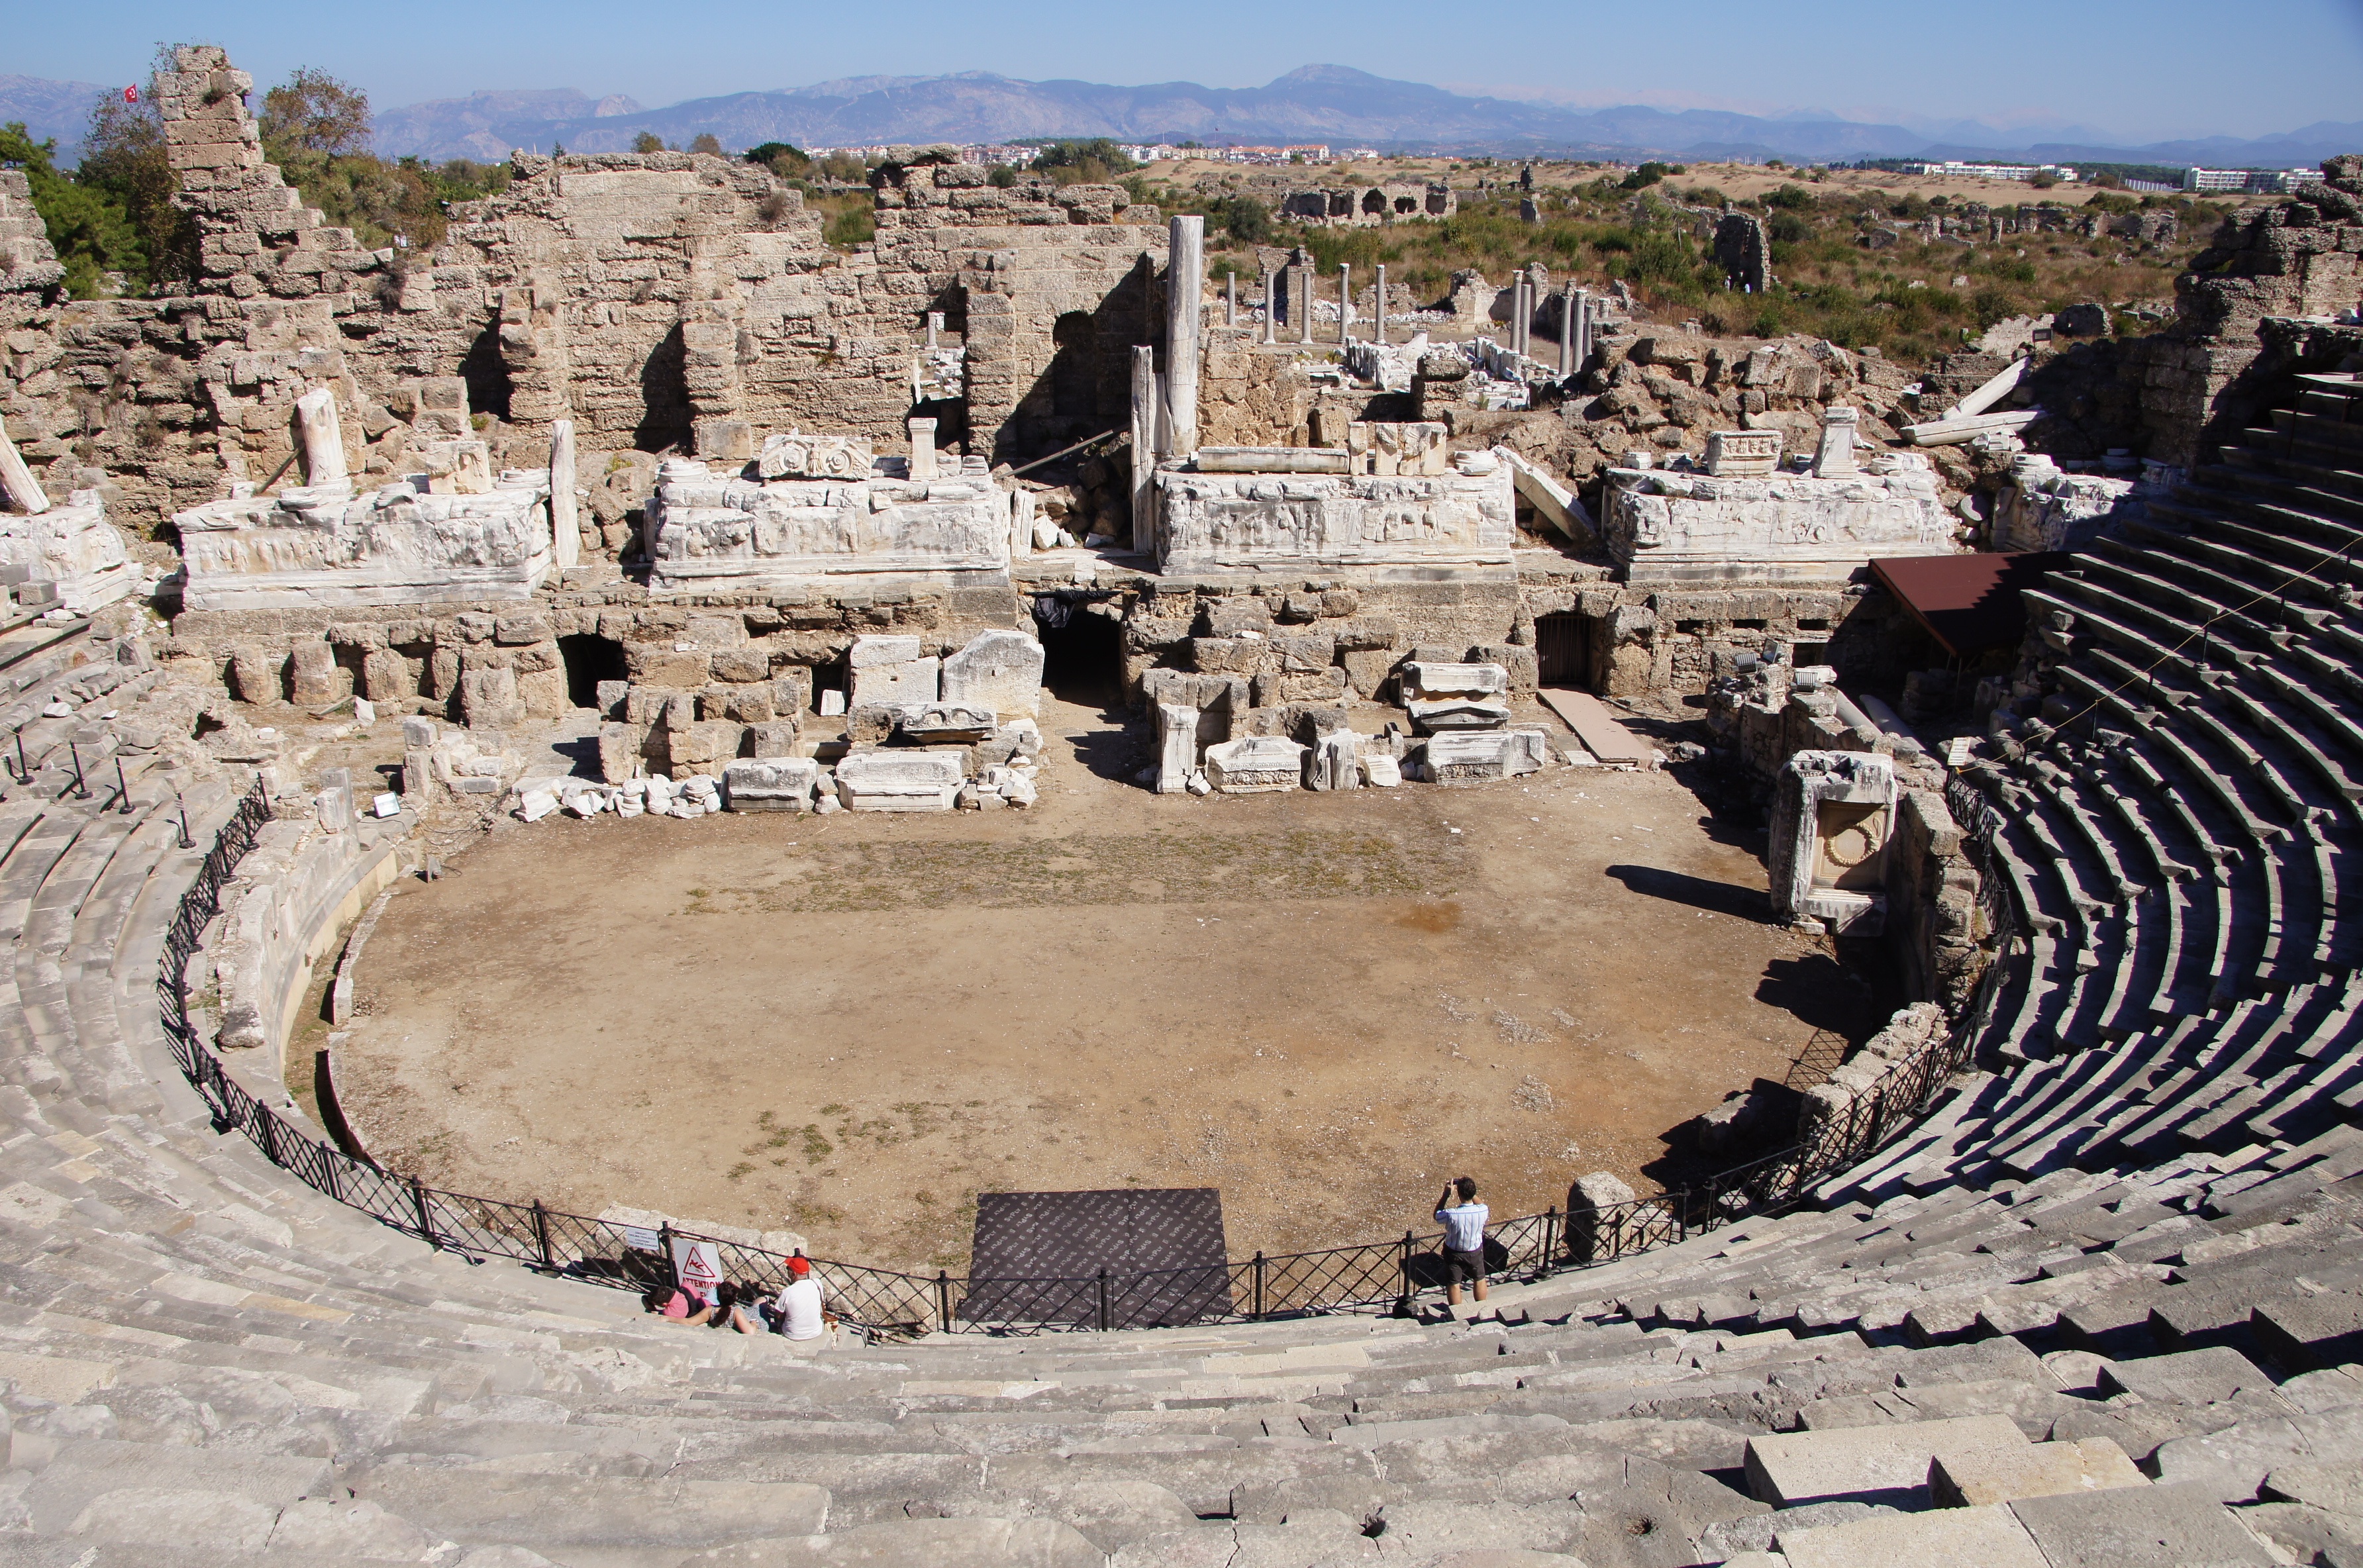
structure, fortification, arena, amphitheatre, temple, ruins, turkey, history, amphitheater, antiquity, ancient rome, archaeological site, unesco world heritage site, historic site, ancient history